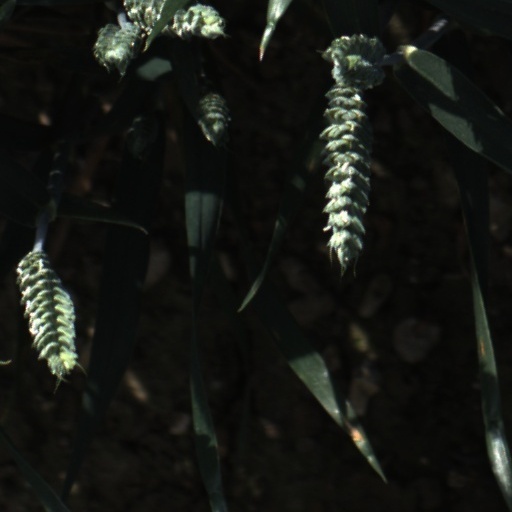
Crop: wheat